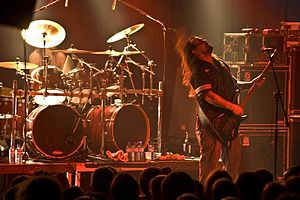
Deicide
Deicide er et amerikansk dødsmetalband, dannet i 1987. Deres album Deicide og Legion er placeret på anden- og tredjepladsen over de bedst sælgende dødsmetalalbum i SoundScan-æraen.